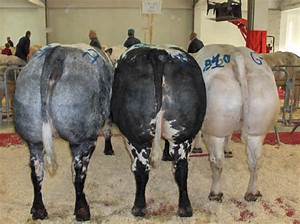
Label: mucca